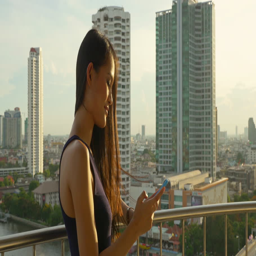
woman looking out over river and the buildings in the background